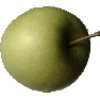
Label: Apple Granny Smith 1